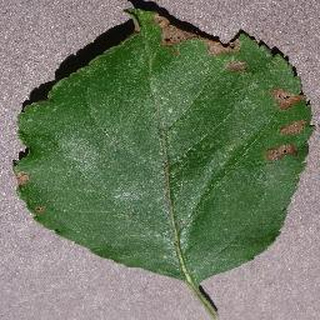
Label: apple_black_rot